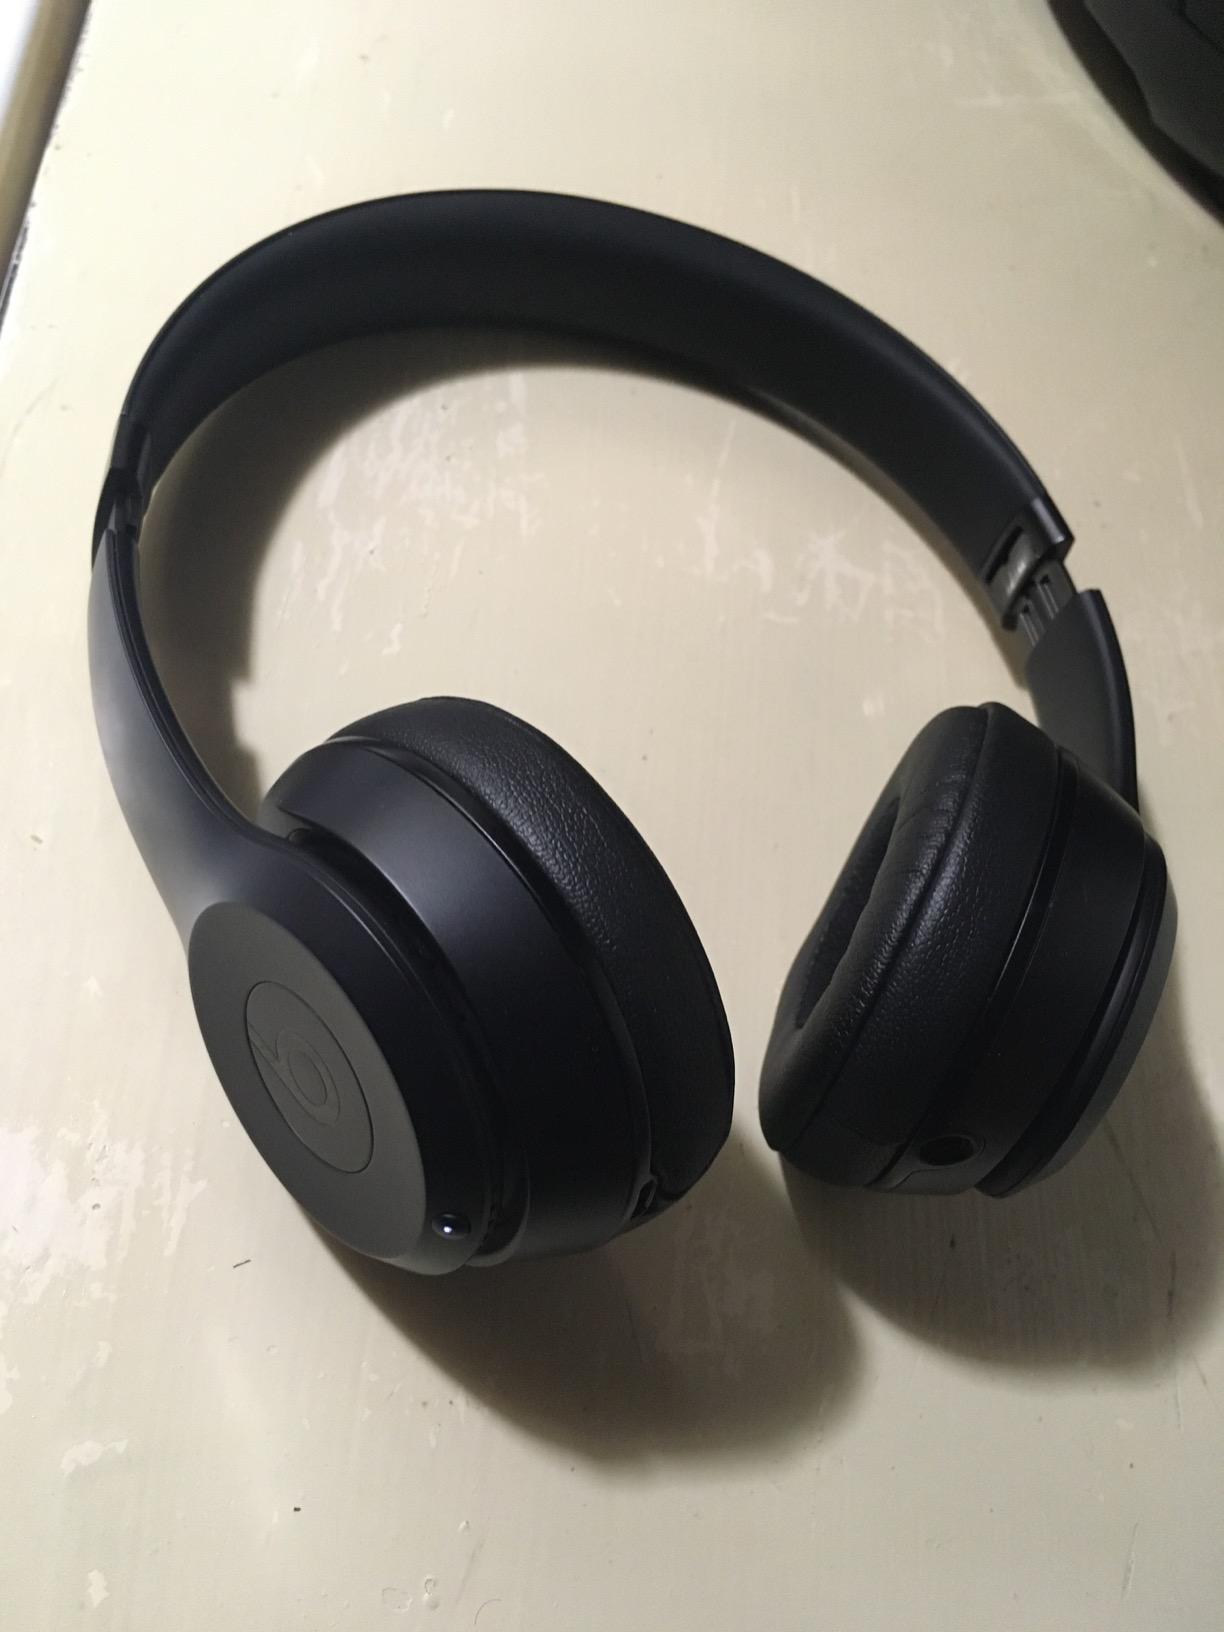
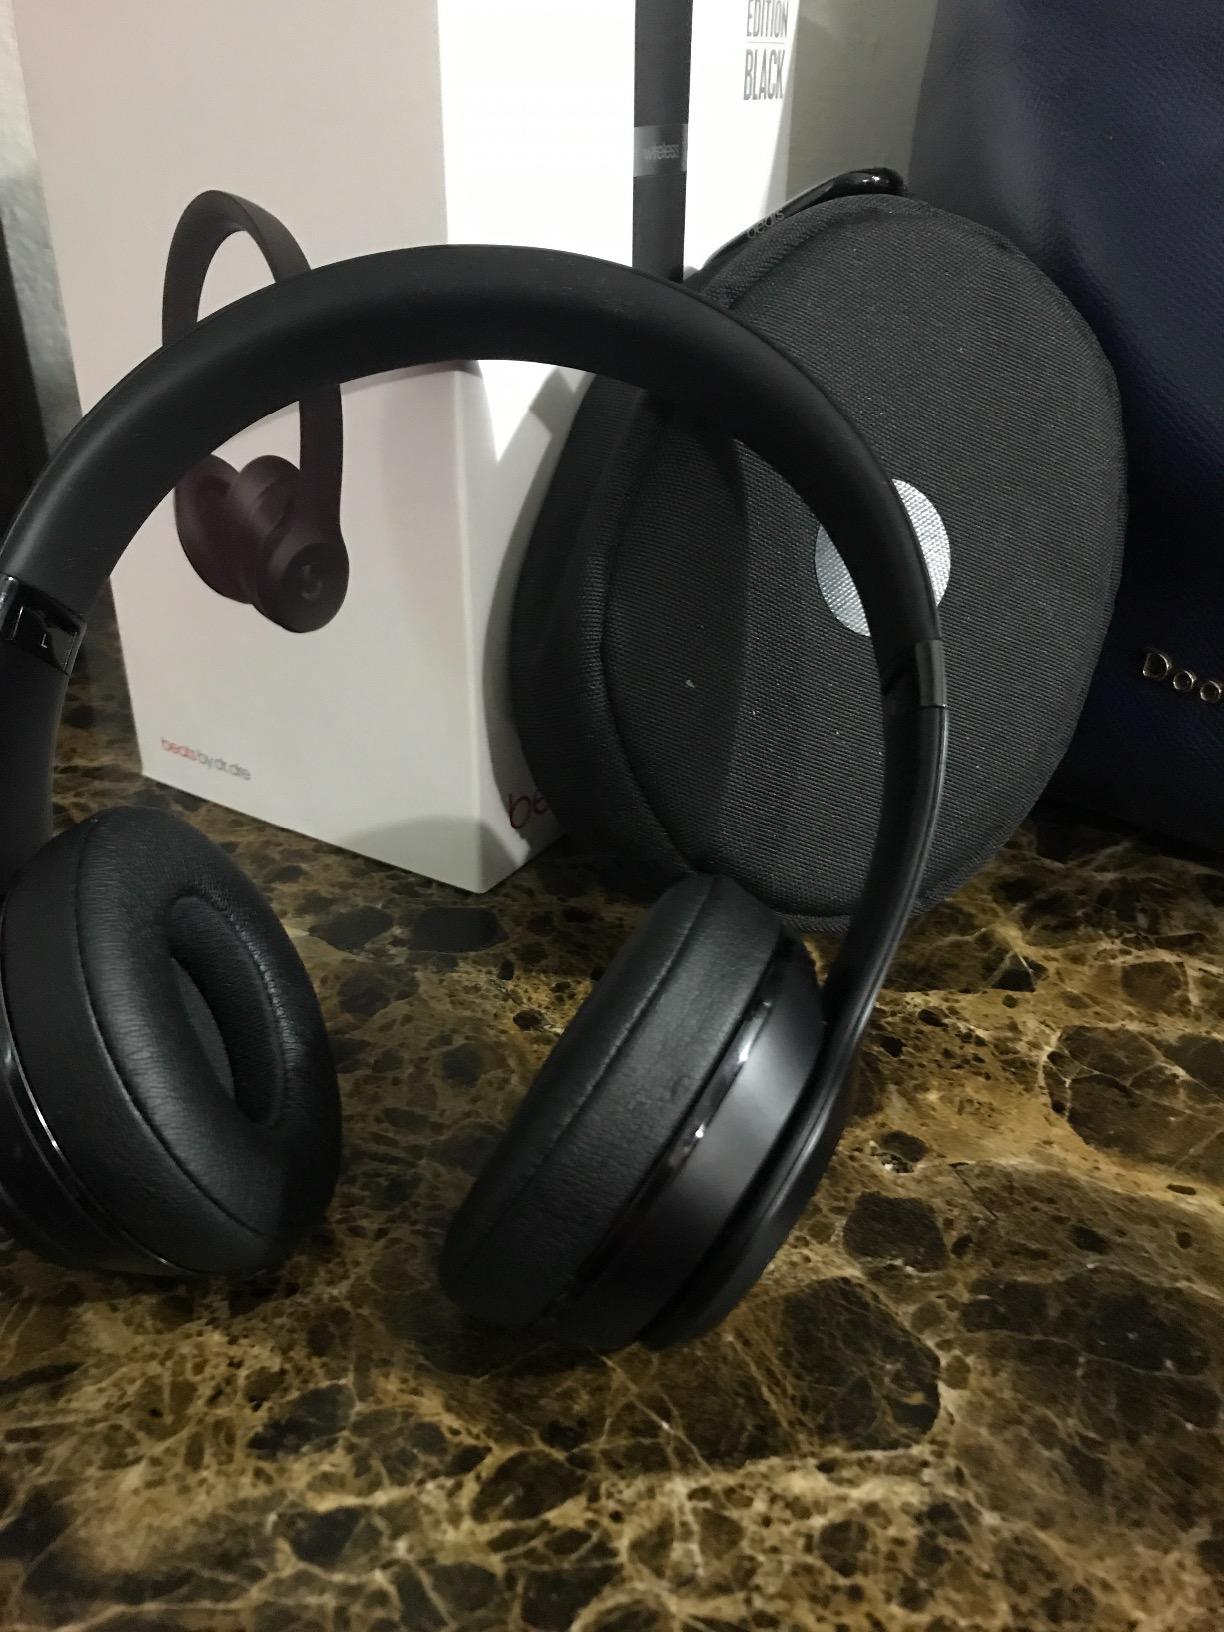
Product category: headphones
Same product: yes